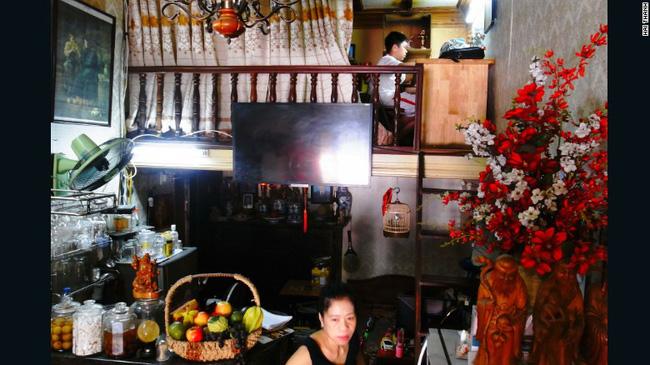
đây là khung cảnh ở bên trong của một căn nhà